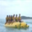
Label: ship